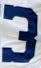
Number: 3